Estefanía Muñiz

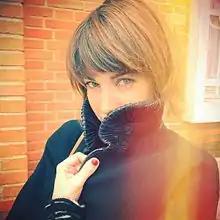
Estefanía Muñiz Villa (2014).

Estefanía Muñiz Villa (León, 8 January 1974) is a Spanish film director, scriptwriter, critic, and author of two poetry books.